Holocene extinction

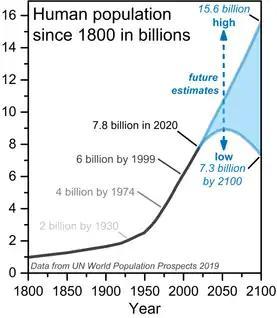
World human population since 1800 in billions. Data from the <a href="https%3A//population.un.org/wpp/">United Nations projections in 2019

The description of recent extinction as a mass extinction has been debated among scientists. Stuart Pimm, for example, asserts that the sixth mass extinction "is something that hasn't happened yet—we are on the edge of it." Several studies posit that the Earth has entered a sixth mass extinction event, including a 2015 paper by Barnosky et al. and a November 2017 statement titled "World Scientists' Warning to Humanity: A Second Notice", led by eight authors and signed by 15,364 scientists from 184 countries which asserted, among other things, that "we have unleashed a mass extinction event, the sixth in roughly 540 million years, wherein many current life forms could be extirpated or at least committed to extinction by the end of this century." The World Wide Fund for Nature's 2020 "Living Planet Report" says that wildlife populations have declined by 68% since 1970 as a result of overconsumption, population growth, and intensive farming, which is further evidence that humans have unleashed a sixth mass extinction event; however, this finding has been disputed by one 2020 study, which posits that this major decline was primarily driven by a few extreme outlier populations, and that when these outliers are removed, the trend shifts to that of a decline between the 1980s and 2000s, but a roughly positive trend after 2000. A 2021 report in "Frontiers in Conservation Science" which cites both of the aforementioned studies, says "population sizes of vertebrate species that have been monitored across years have declined by an average of 68% over the last five decades, with certain population clusters in extreme decline, thus presaging the imminent extinction of their species," and asserts "that we are already on the path of a sixth major extinction is now scientifically undeniable." A January 2022 review article published in "Biological Reviews" builds upon previous studies documenting biodiversity decline to assert that a sixth mass extinction event caused by anthropogenic activity is currently under way. A December 2022 study published in "Science Advances" states that "the planet has entered the sixth mass extinction" and warns that current anthropogenic trends, particularly regarding climate and land-use changes, could result in the loss of more than a tenth of plant and animal species by the end of the century. 12% of all bird species are threatened with extinction. A 2023 study published in "Biological Reviews" found that, of 70,000 monitored species, some 48% are experiencing population declines from anthropogenic pressures, whereas only 3% have increasing populations.